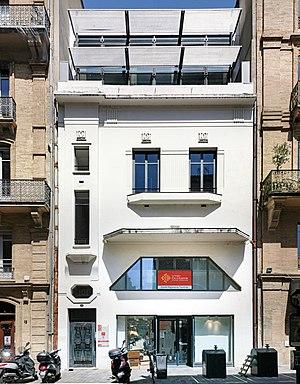
Léon Jaussely est un architecte et urbaniste français.
La rue Rivals est une rue du centre historique de Toulouse, en France. Elle se trouve entre les quartiers Arnaud-Bernard et Saint-Georges, dans le secteur 1 de la ville. Elle appartient au secteur sauvegardé de Toulouse.